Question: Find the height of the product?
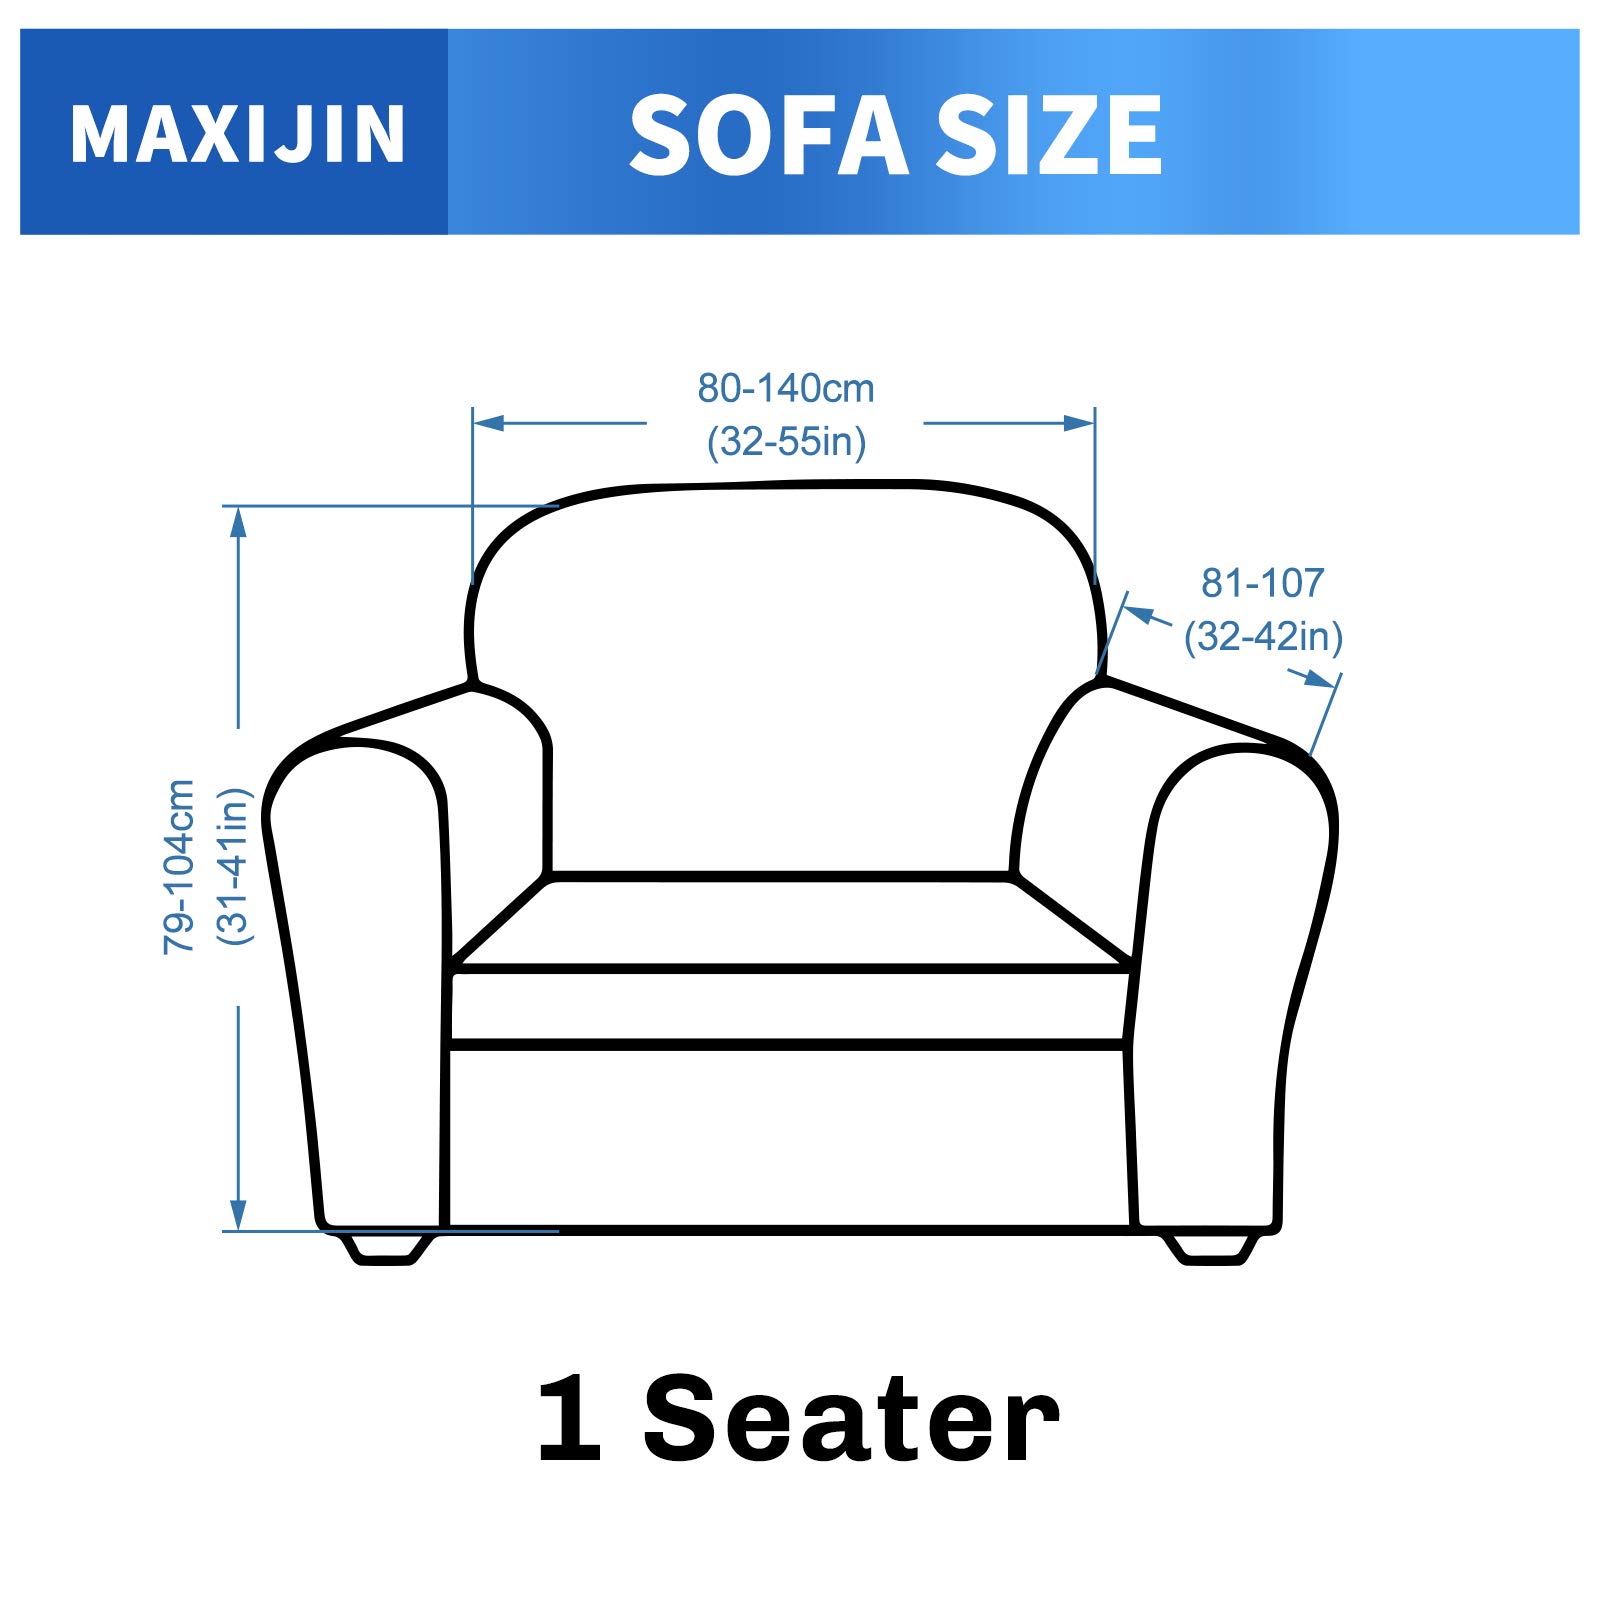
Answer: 31.0 inch